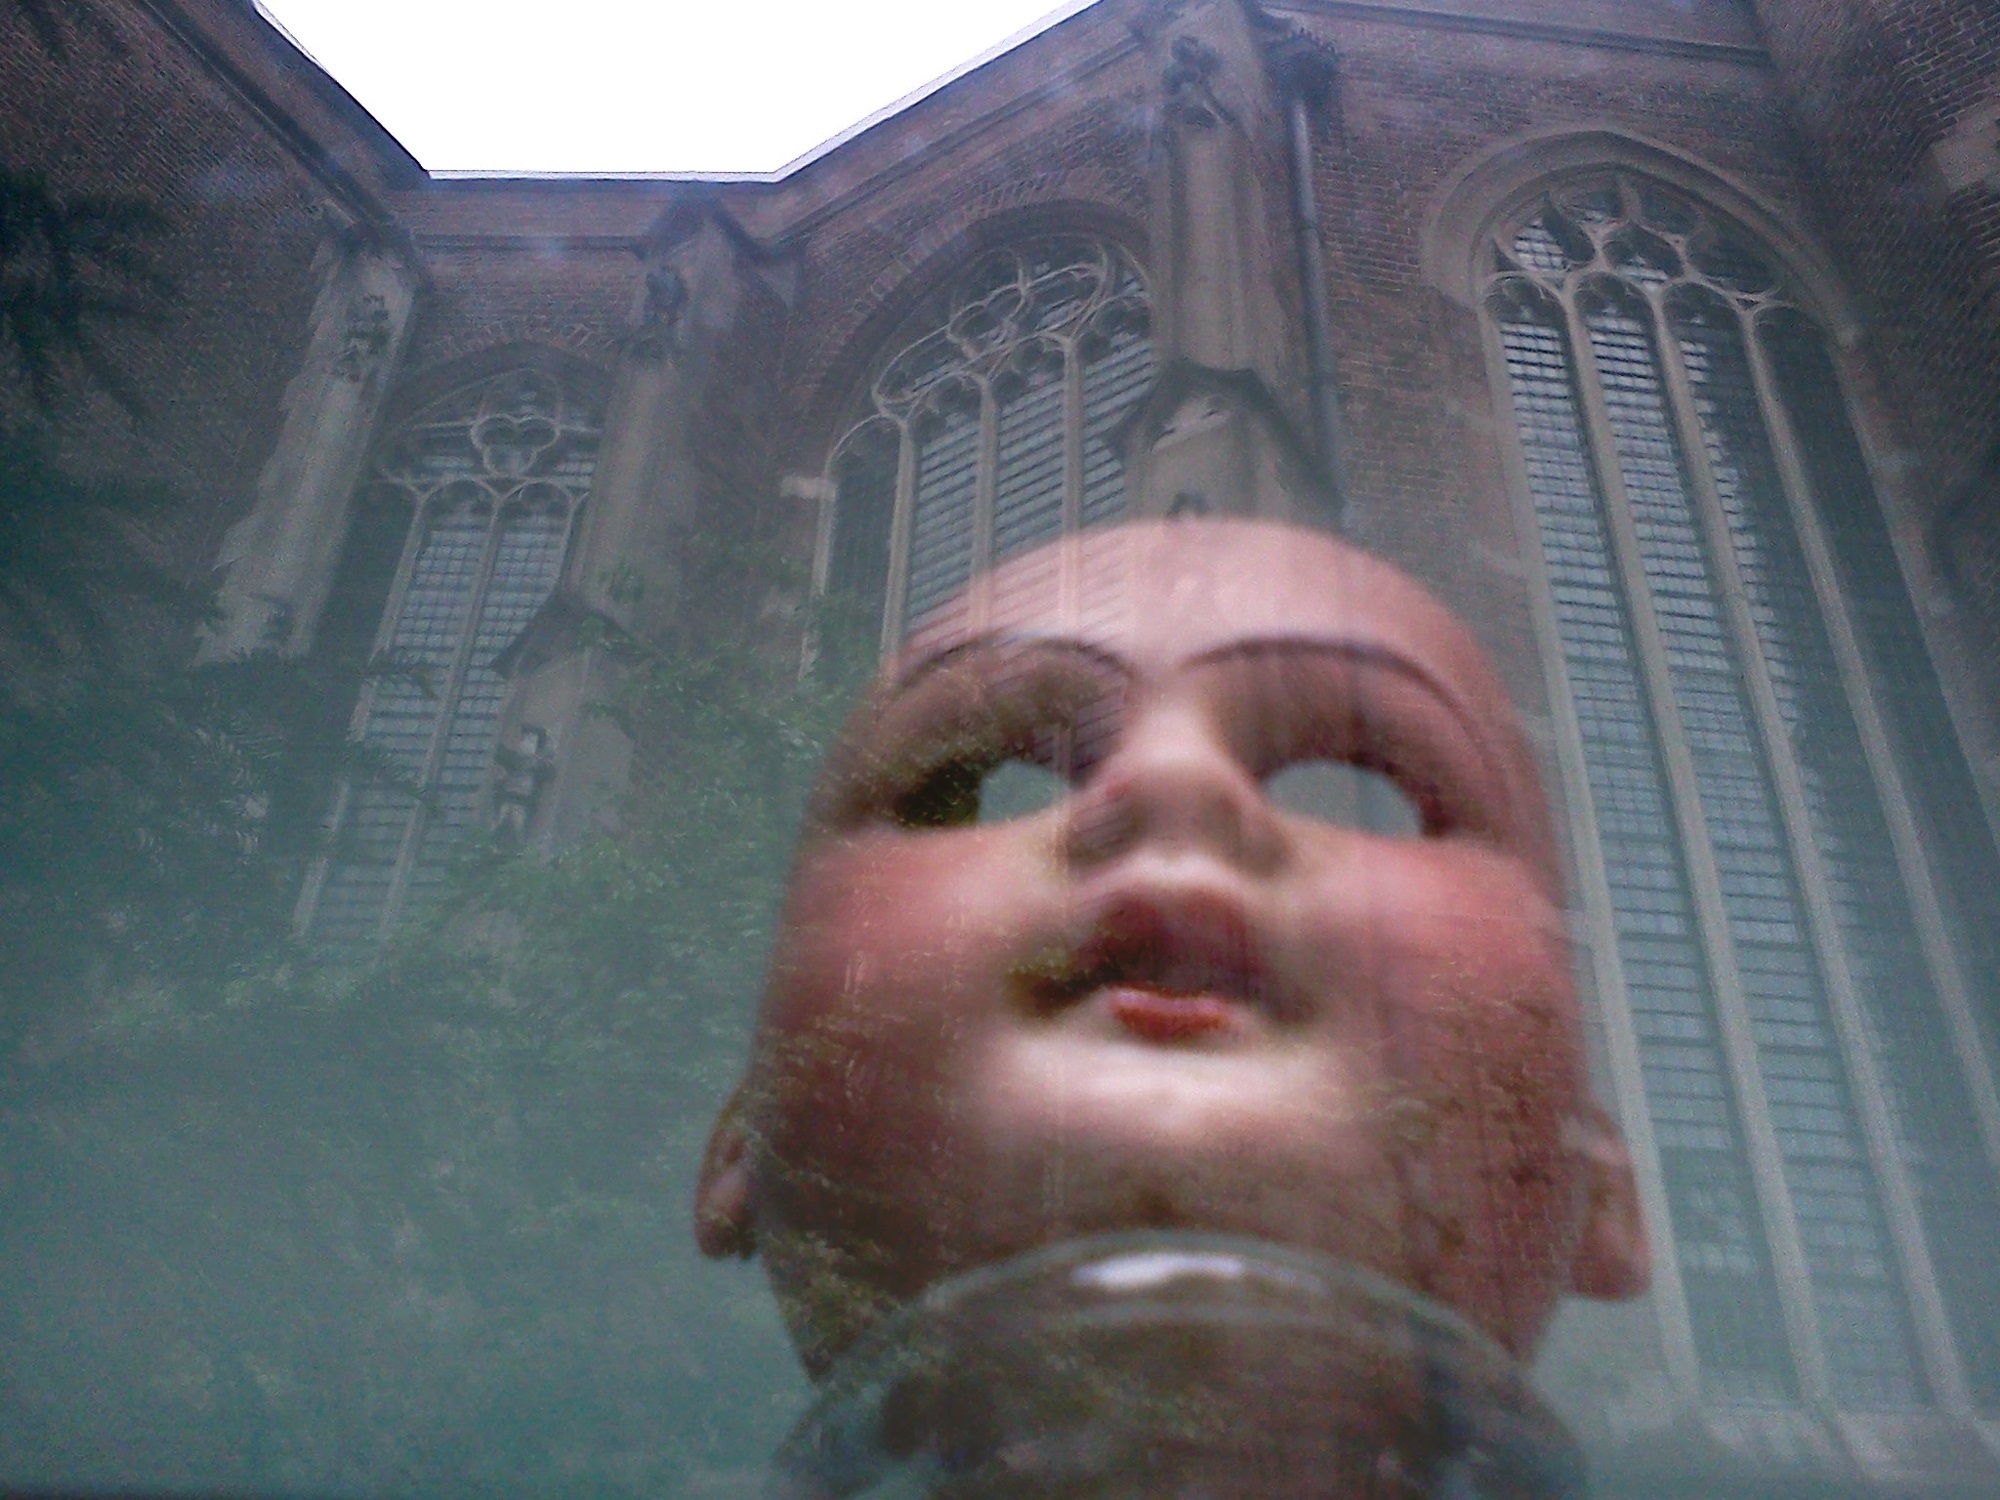
monument, statue, temple, head, photograph, image